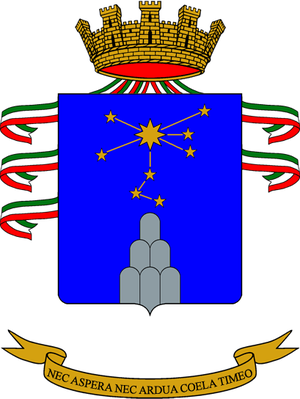
La liste des régiments de l'armée de terre italienne